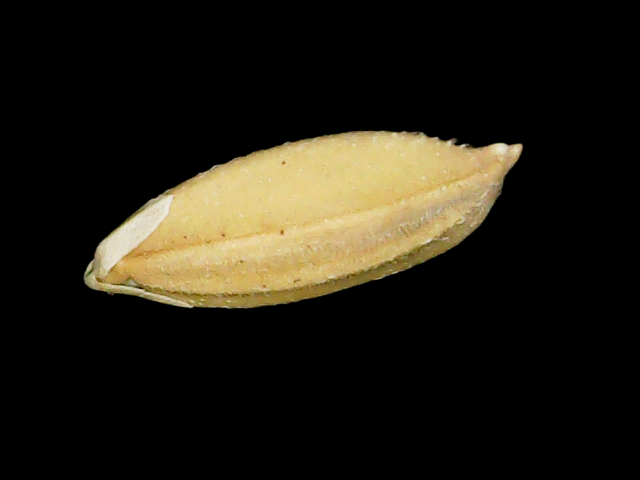
Rice variety: Binadhan08